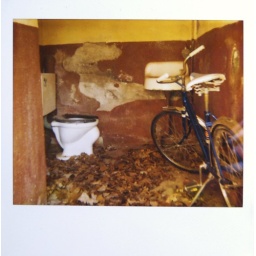
bike in the bathroom